Hobbs in a Hurry

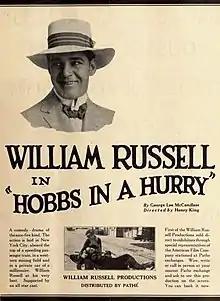
Advertisement

Hobbs in a Hurry is a 1918 American silent Western film directed by Henry King and starring William Russell, Henry A. Barrows, and Winifred Westover.